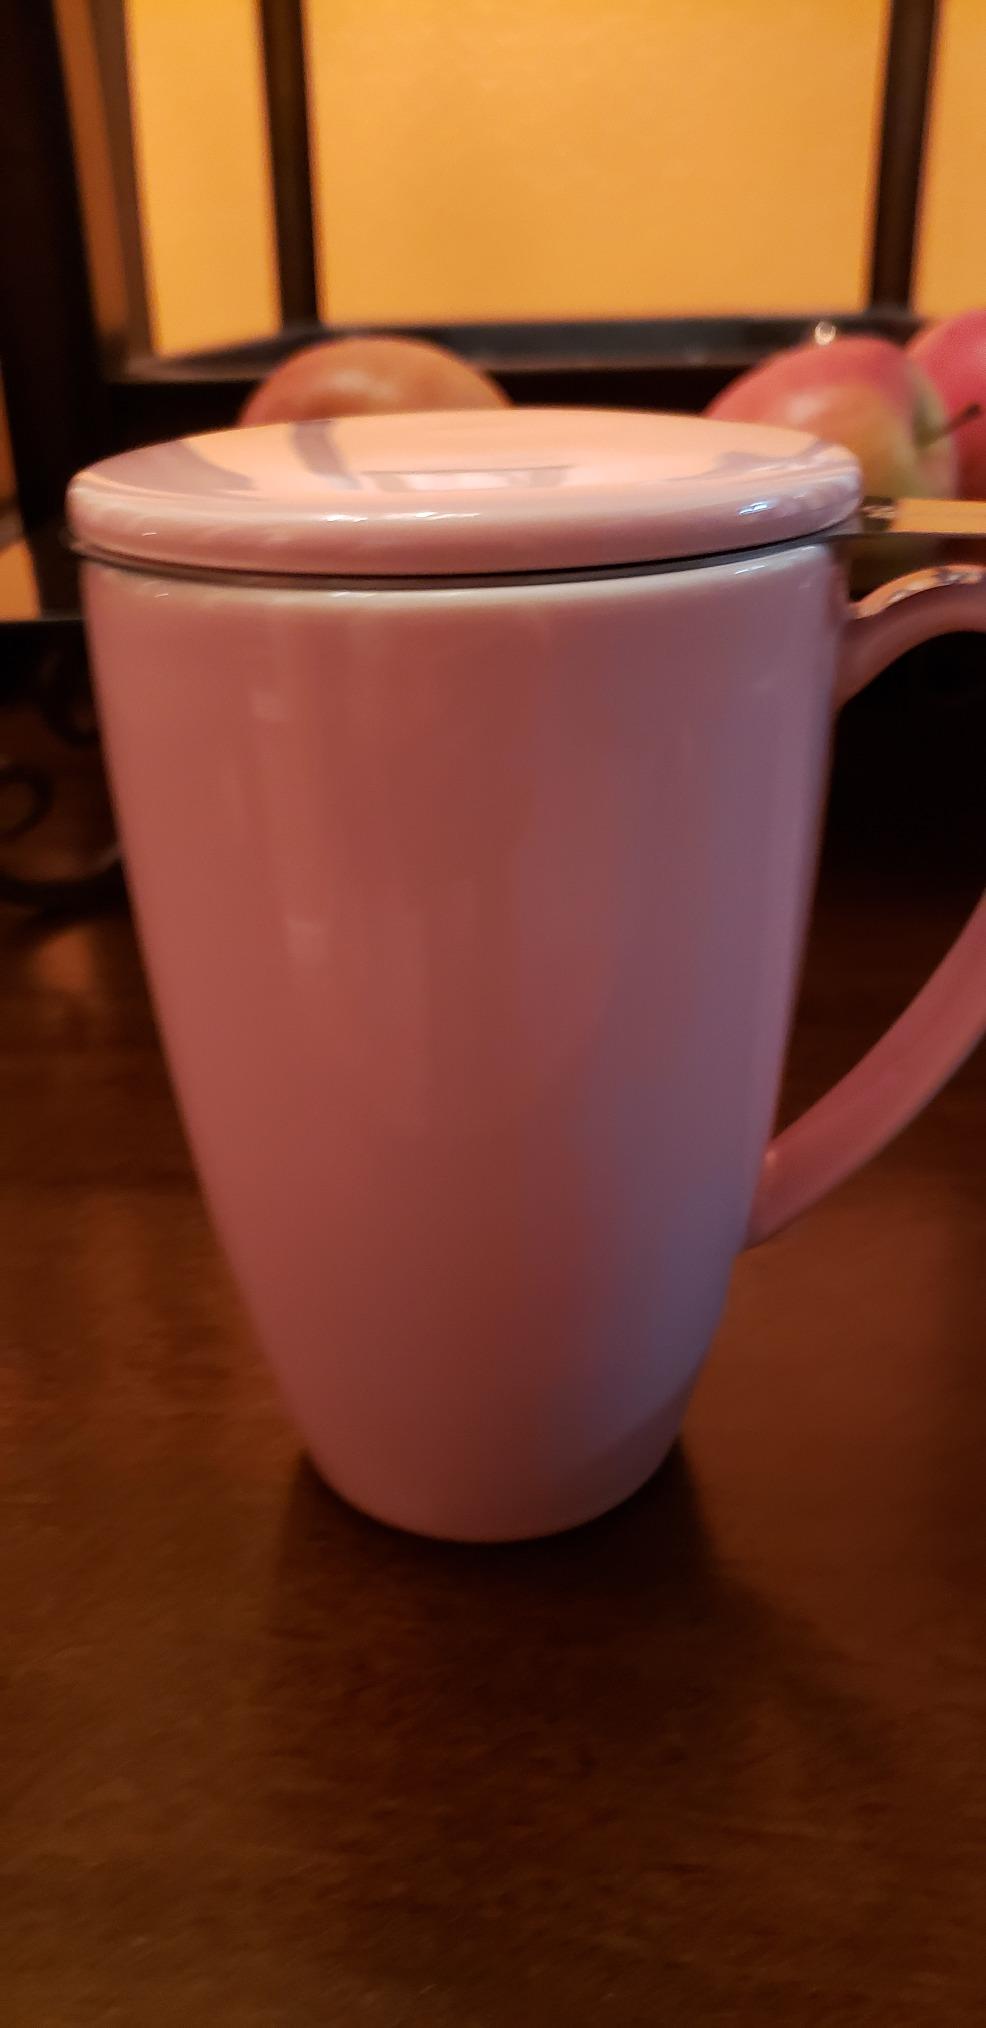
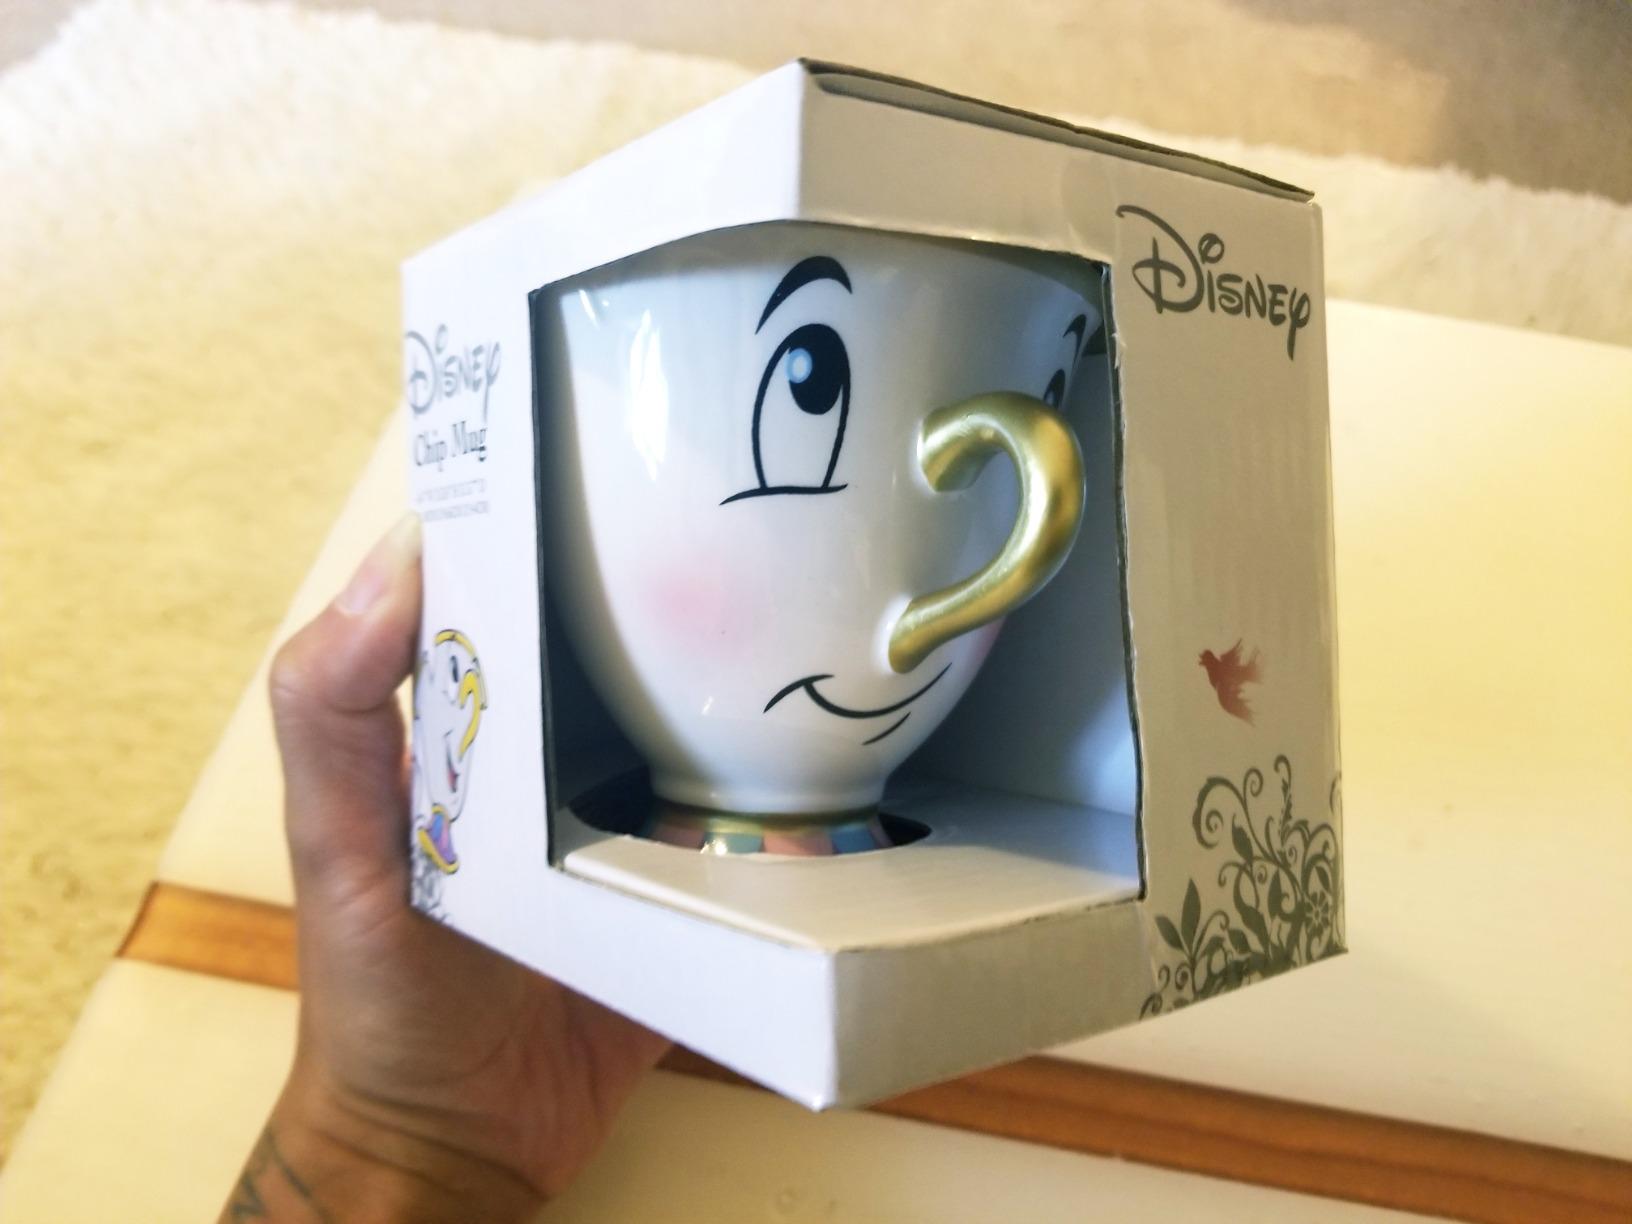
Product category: items_mug
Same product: no